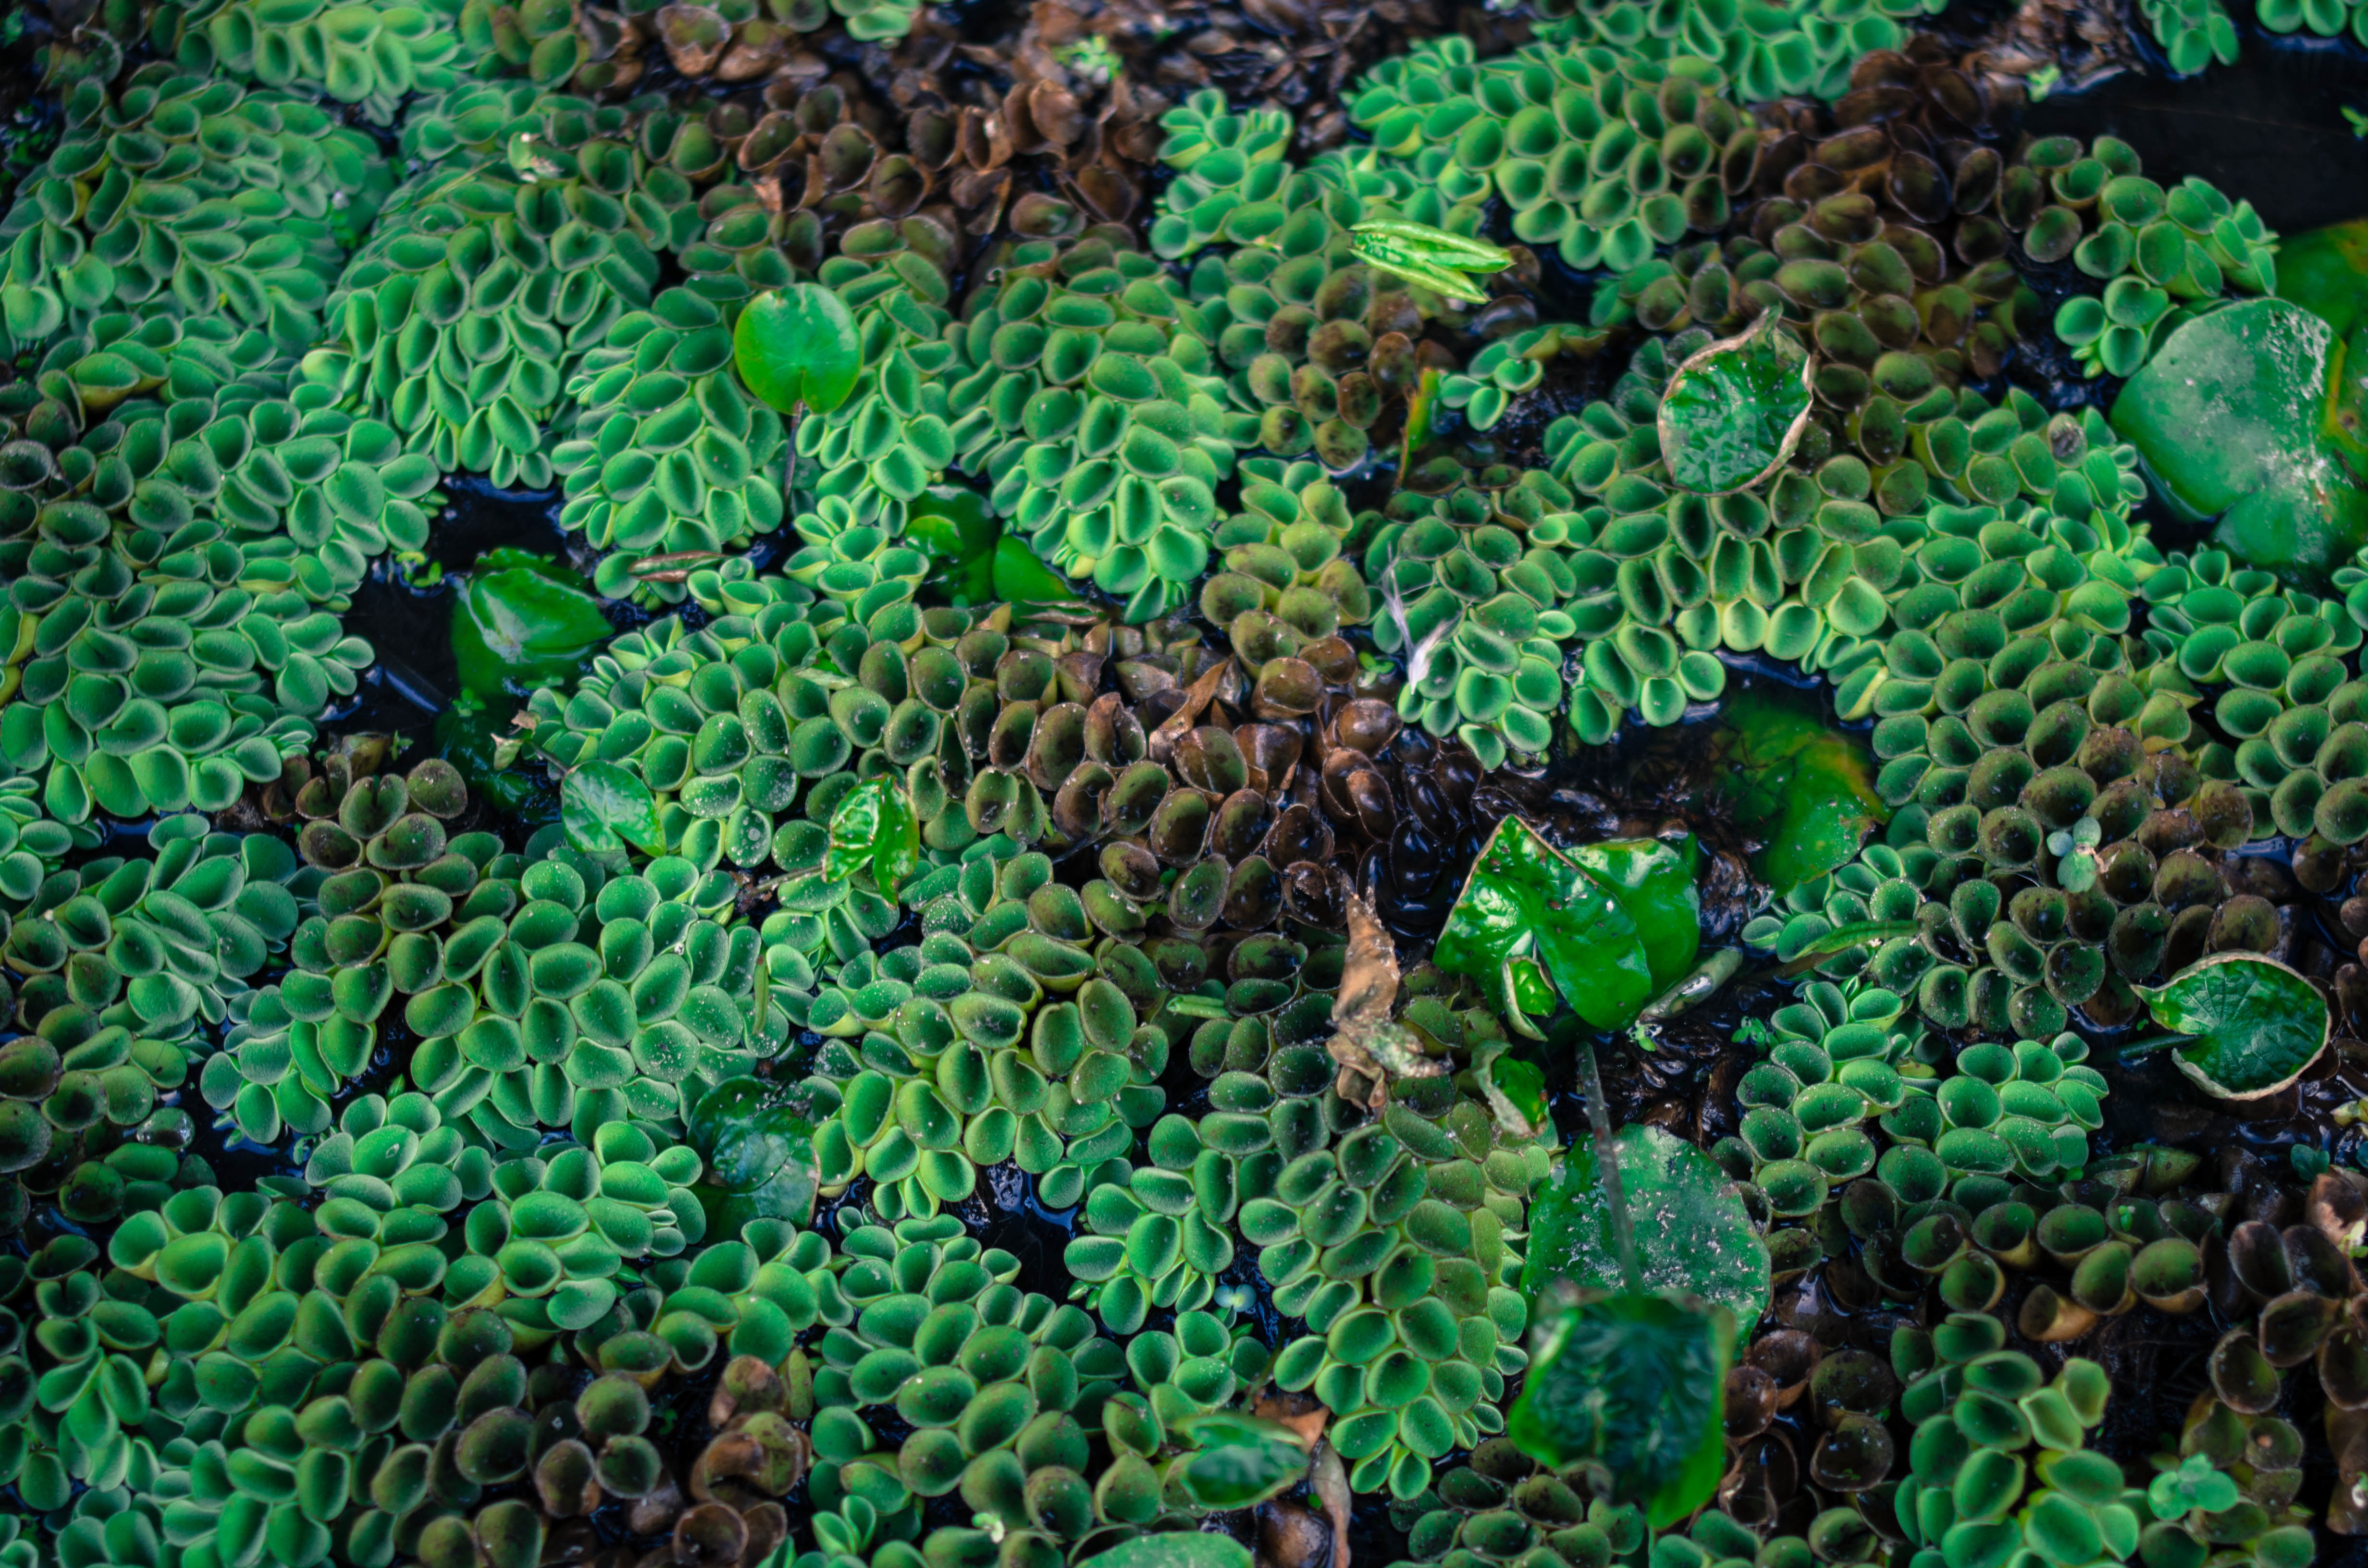
forest, plant, underwater, green, jungle, biology, coral, coral reef, reef, algae, vegetation, rainforest, habitat, tropics, ecosystem, screenshot, organism, biome, natural environment, land plant, marine biology